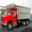
Label: truck